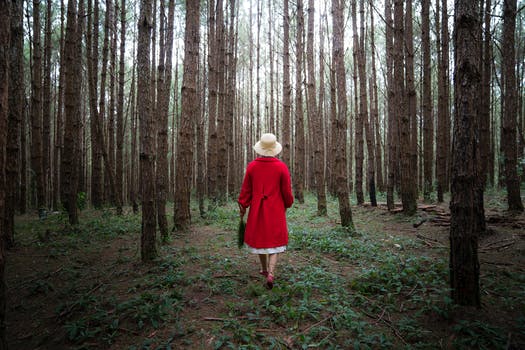
Label: No Watermark